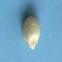
Maize quality: Good